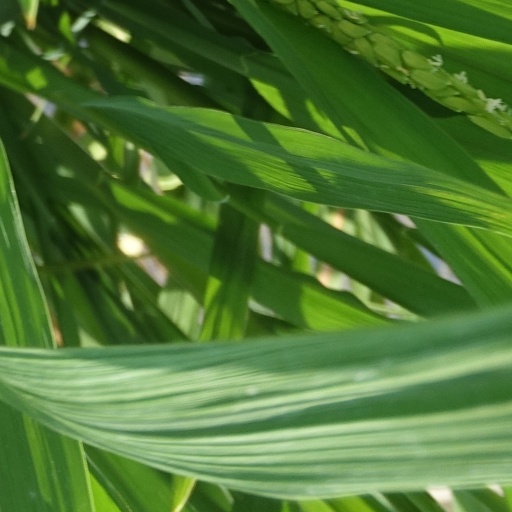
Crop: rice